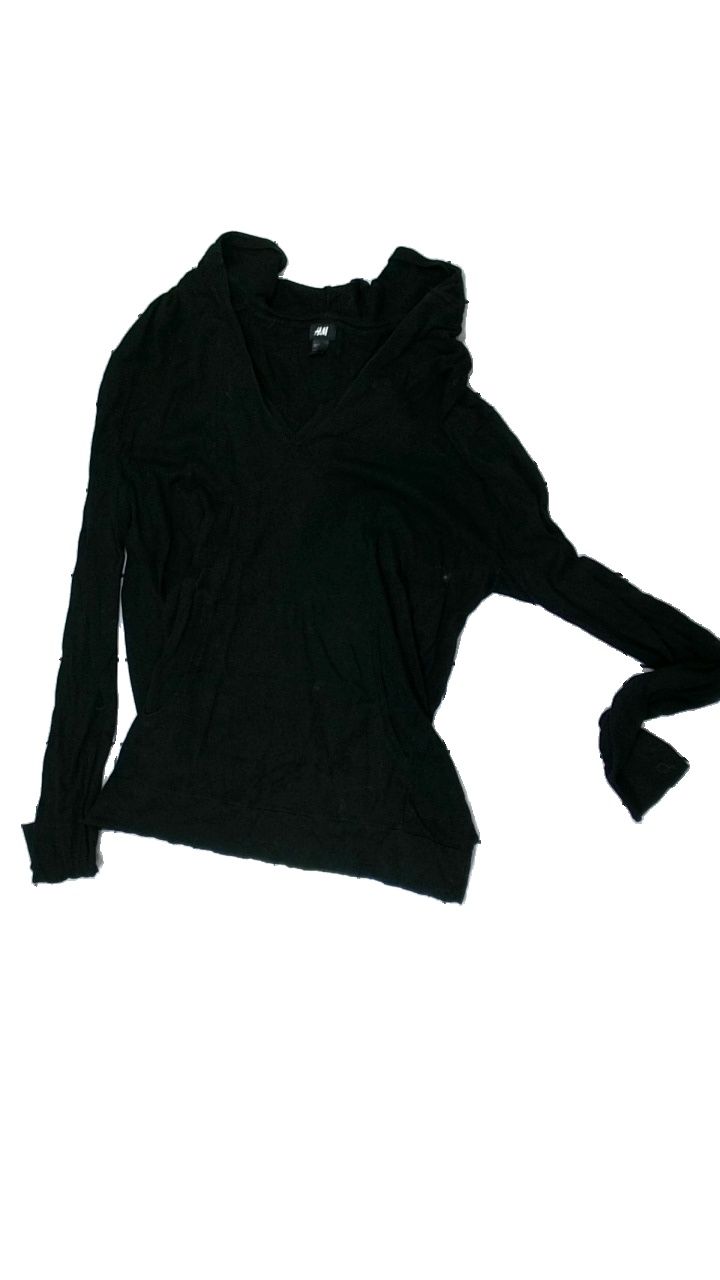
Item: Sweater (Ladies)
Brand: H&m
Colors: Black
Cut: Regular
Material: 100% cotton
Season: All
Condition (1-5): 2
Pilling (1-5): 2
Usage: Recycle
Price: <50